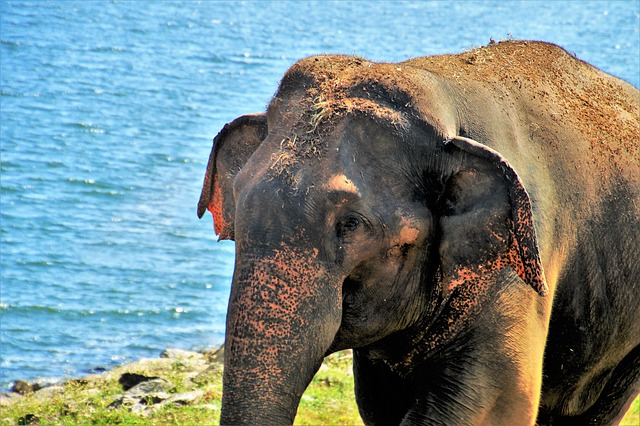
Label: elefante